MAN Lion's City

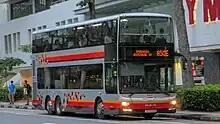
A MAN A95 as operated by SMRT Buses

In 2006, a 10.85 metre two-axle version was launched as the MAN ND243F and MAN ND283F, with chassis code "A48".